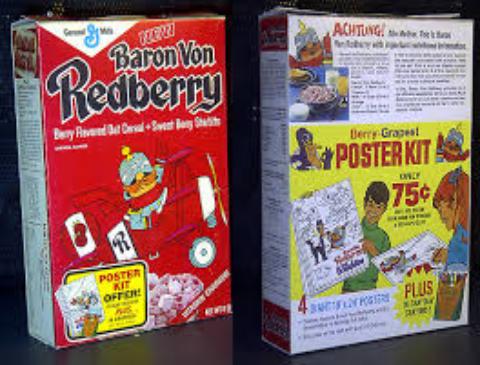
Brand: Baron von Redberry
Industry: Leisure